Richard Morris Hunt

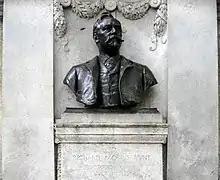
Richard Morris Hunt Memorial, Fifth Avenue, New York City

Hunt died at Newport, Rhode Island in 1895, and was buried at Newport's Common Burying Ground and Island Cemetery. In 1898, the Municipal Art Society commissioned the Richard Morris Hunt Memorial, designed by the architect Bruce Price, with a bust of Hunt and two caryatids (one representing art, the other architecture) sculpted by Daniel Chester French. The memorial was installed in the wall of Central Park along Fifth Avenue near 70th Street, across the avenue from Hunt's Lenox Library, which has since been replaced by the Frick Collection.